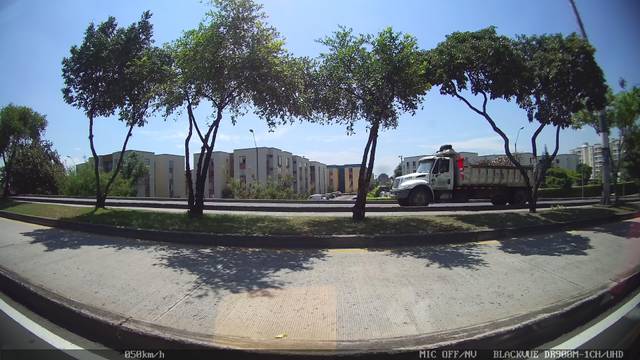
Region: Colombia
Coordinates: 3.485, -76.496